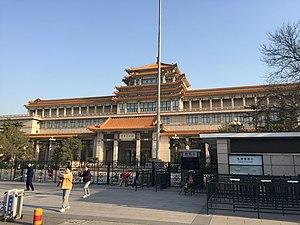
Cette liste des plus grands musées d'art du monde procède à un classement des musées d'art et autres musées contenant principalement des œuvres d'art en fonction de la surface totale d'exposition.